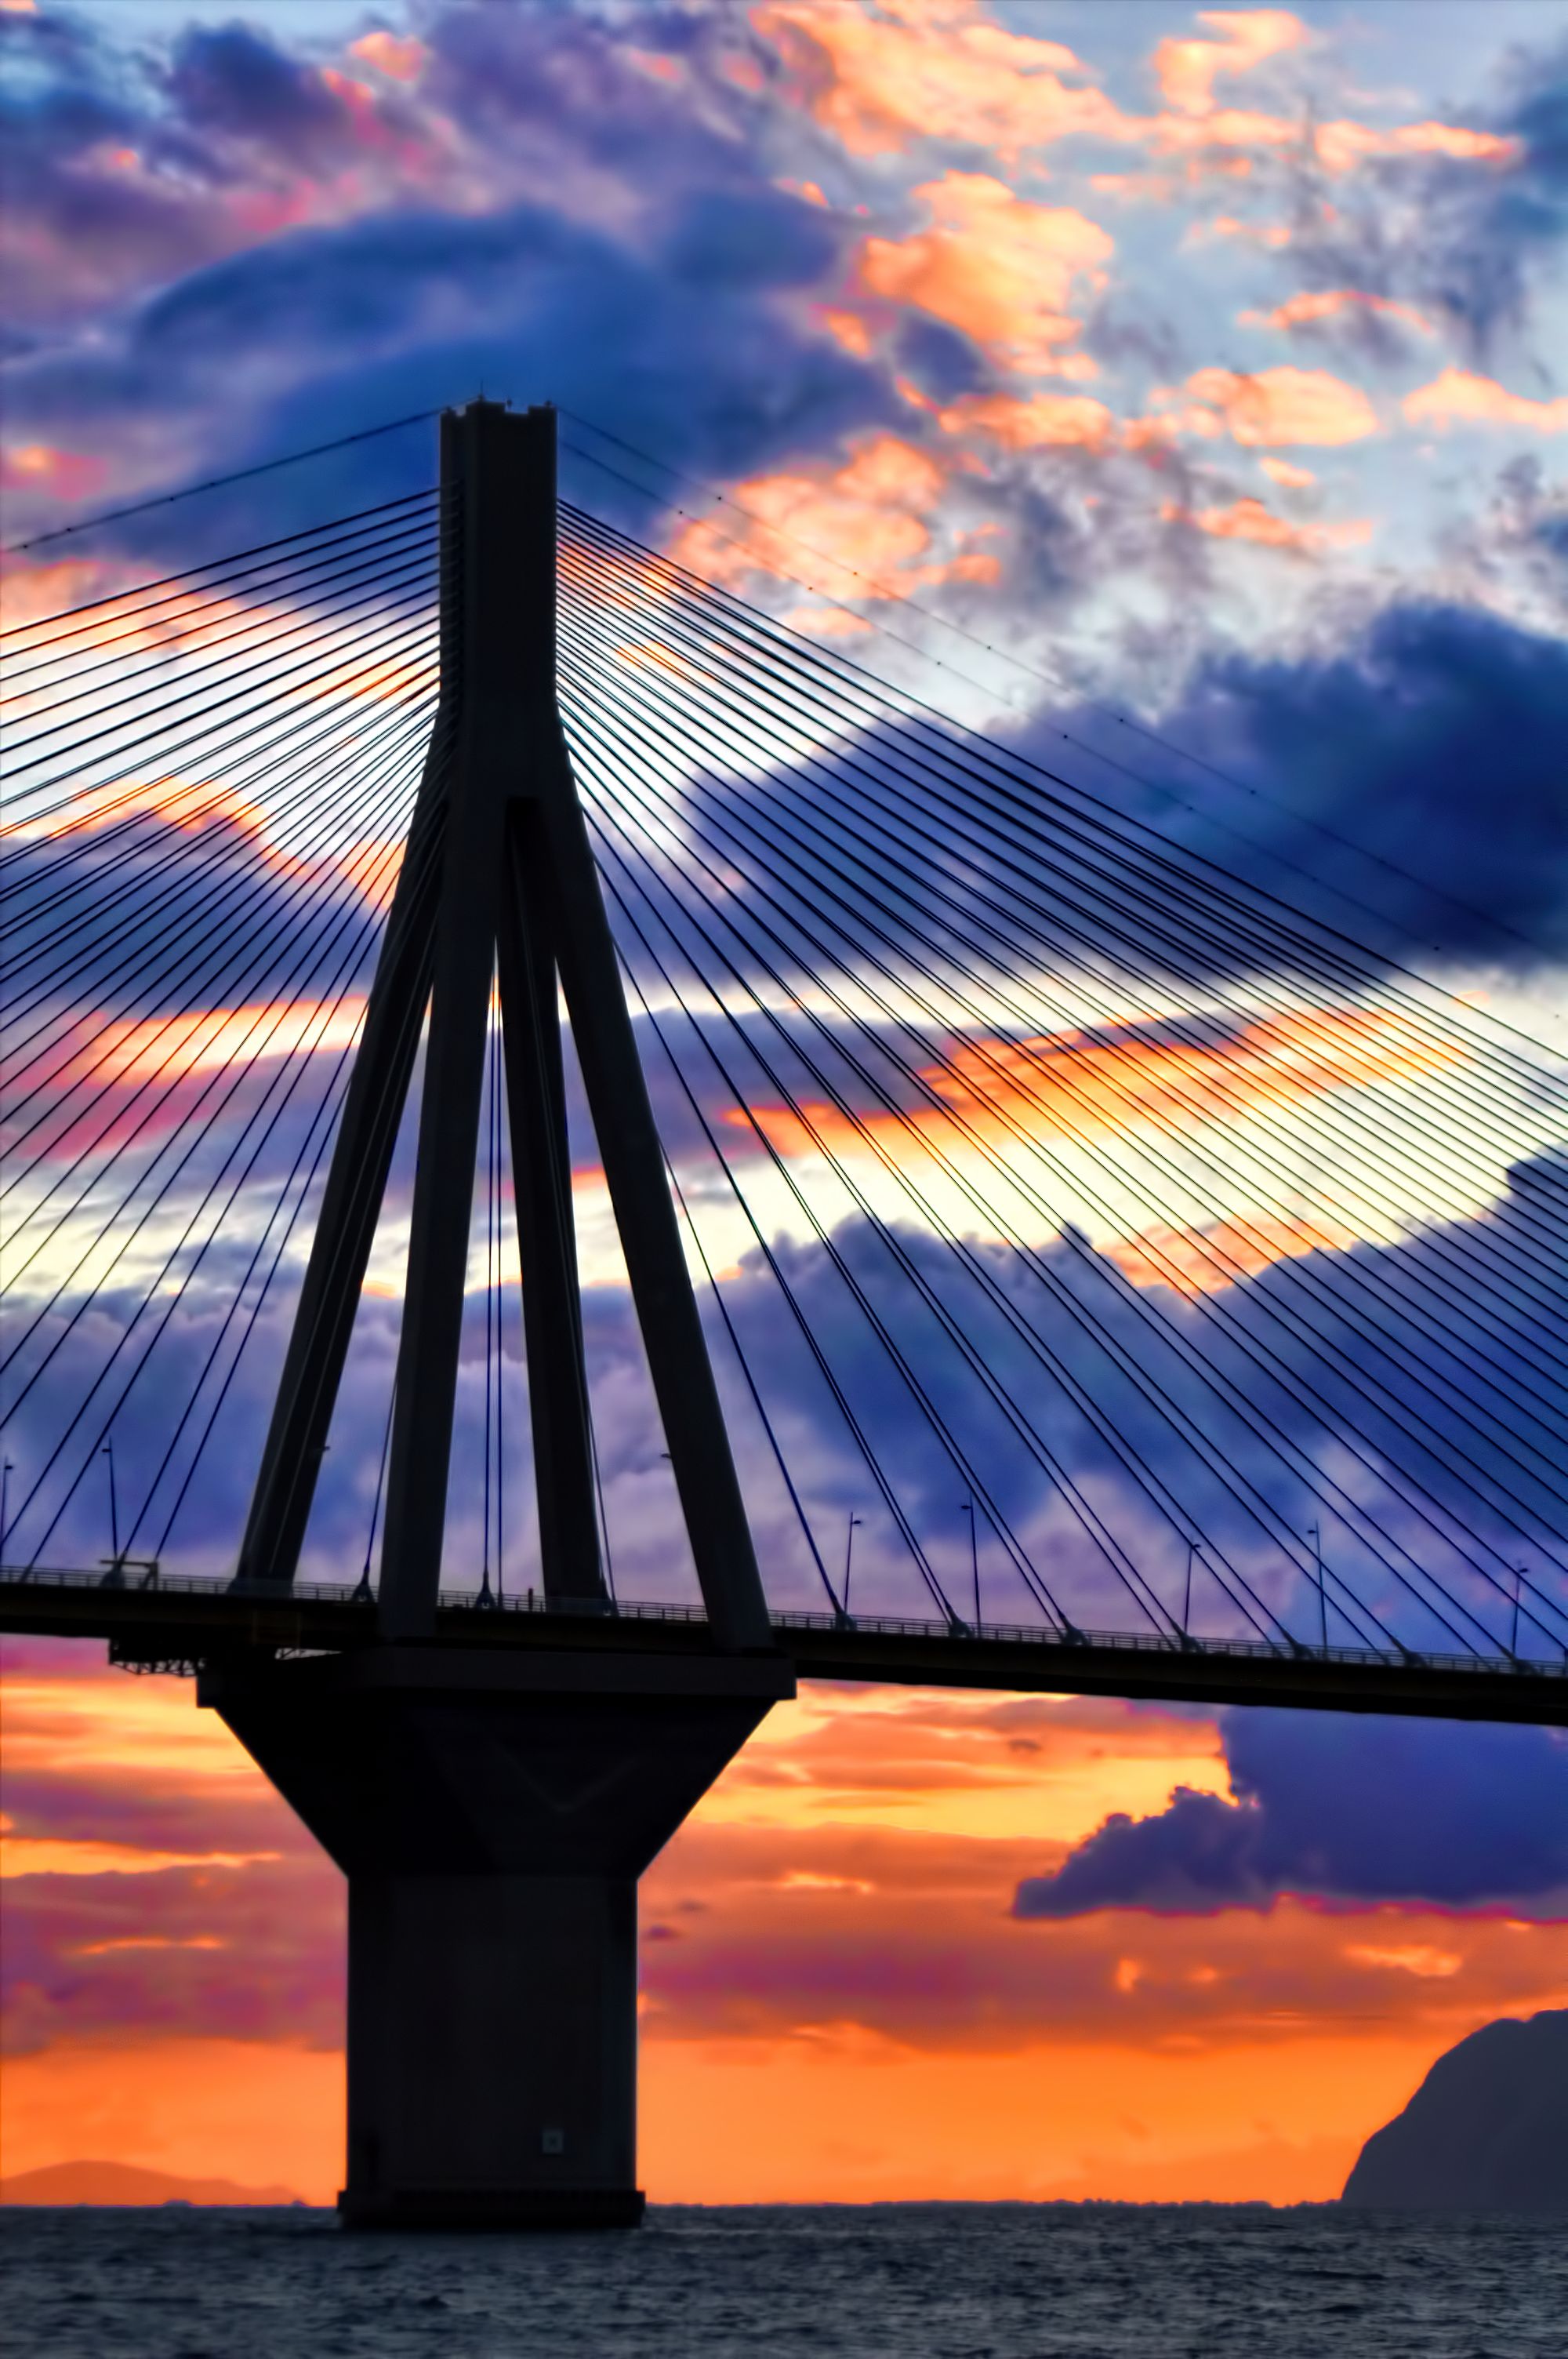
sea, ocean, horizon, light, cloud, sky, sunrise, sunset, bridge, skyline, sunlight, dawn, skyscraper, cityscape, dusk, evening, reflection, tower, landmark, symmetry, greece, relocation, rioantirrio, charilaostrikoupis, clcyc, afterglow, gulfofpatras